Starrett–Lehigh Building

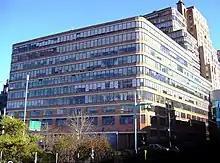
View of the Starrett-Lehigh Building as seen from Hudson River Park to the west. The building has a brick facade with large glass windows.

Industrial engineer R. Wilbur Tietjen acquired the city block occupied by the LV's freight terminal in January 1928. He planned to build a 12-story warehouse on the site, which measured across. The Thirteenth Avenue and West Twenty-sixth Street Corporation acquired the city block that April and hired the George A. Fuller Company as the main contractor. The LV announced in April 1929 that it would occupy the new warehouse, which would cost $10 million and was to be called the Lehigh Valley Terminal Warehouse. The railroad had already leased the ground floor of the facility, which was to include space for 54 railroad cars; 72 vehicular loading docks; and a driveway connecting Eleventh and Twelfth Avenues. The rest of the building would have of office space. In addition to the Fuller Company, architecture firm Wescott & Mapes and construction engineer Alexander D. Stark would have been involved with the project.